Common vampire bat

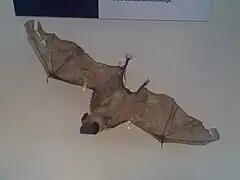
Taxidermied bat on display

Regurgitated food sharing in common vampire bats has been studied in both the lab and field, and is predicted by kinship, association, and reciprocal help In a field study conducted in Costa Rica from 1978 to 1983, vampire bats frequently switched between several roost trees and co-roosted with kin and non-kin. Mean genetic kinship within roosting groups was low (r = 0.03 − 0.11), but 95% of food sharing observed in the wild occurred between close kin (first cousins or higher). Most observed food sharing (70%) was mothers feeding their pups. The non-maternal sharing events were kin-biased suggesting that vampire bats prefer to help relatives. However, non-maternal food sharing is even better explained by frequency of interaction, even after controlling for kinship. Food sharing was only observed when the co-roosting association was greater than 60%. Food sharing appears to require social bonds that require development over long periods of time. Among familiar bats, the amount of food given from bat A to bat B is best predicted by the amount of food given from bat B to A. Reciprocal sharing is most obvious over longer time spans as found in primate cooperation.